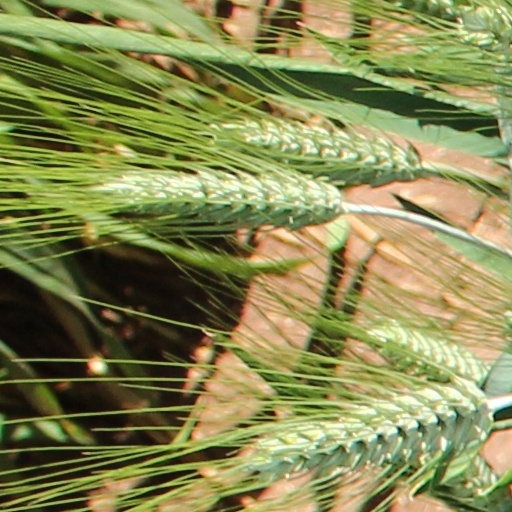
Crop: wheat